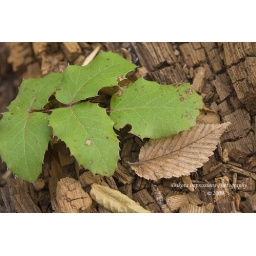
A bright spot of green in a brown November rotting tree limb.